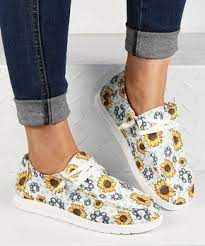
Label: Boat